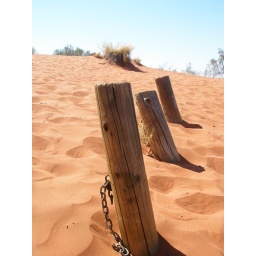
Startling red sand dune in Central Australia. I liked the way these fence-posts looked against the sand